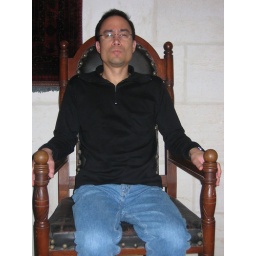
Sitting on chair sat on by Winston Churchhill at LWF director's house